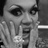
Emotion: surprise